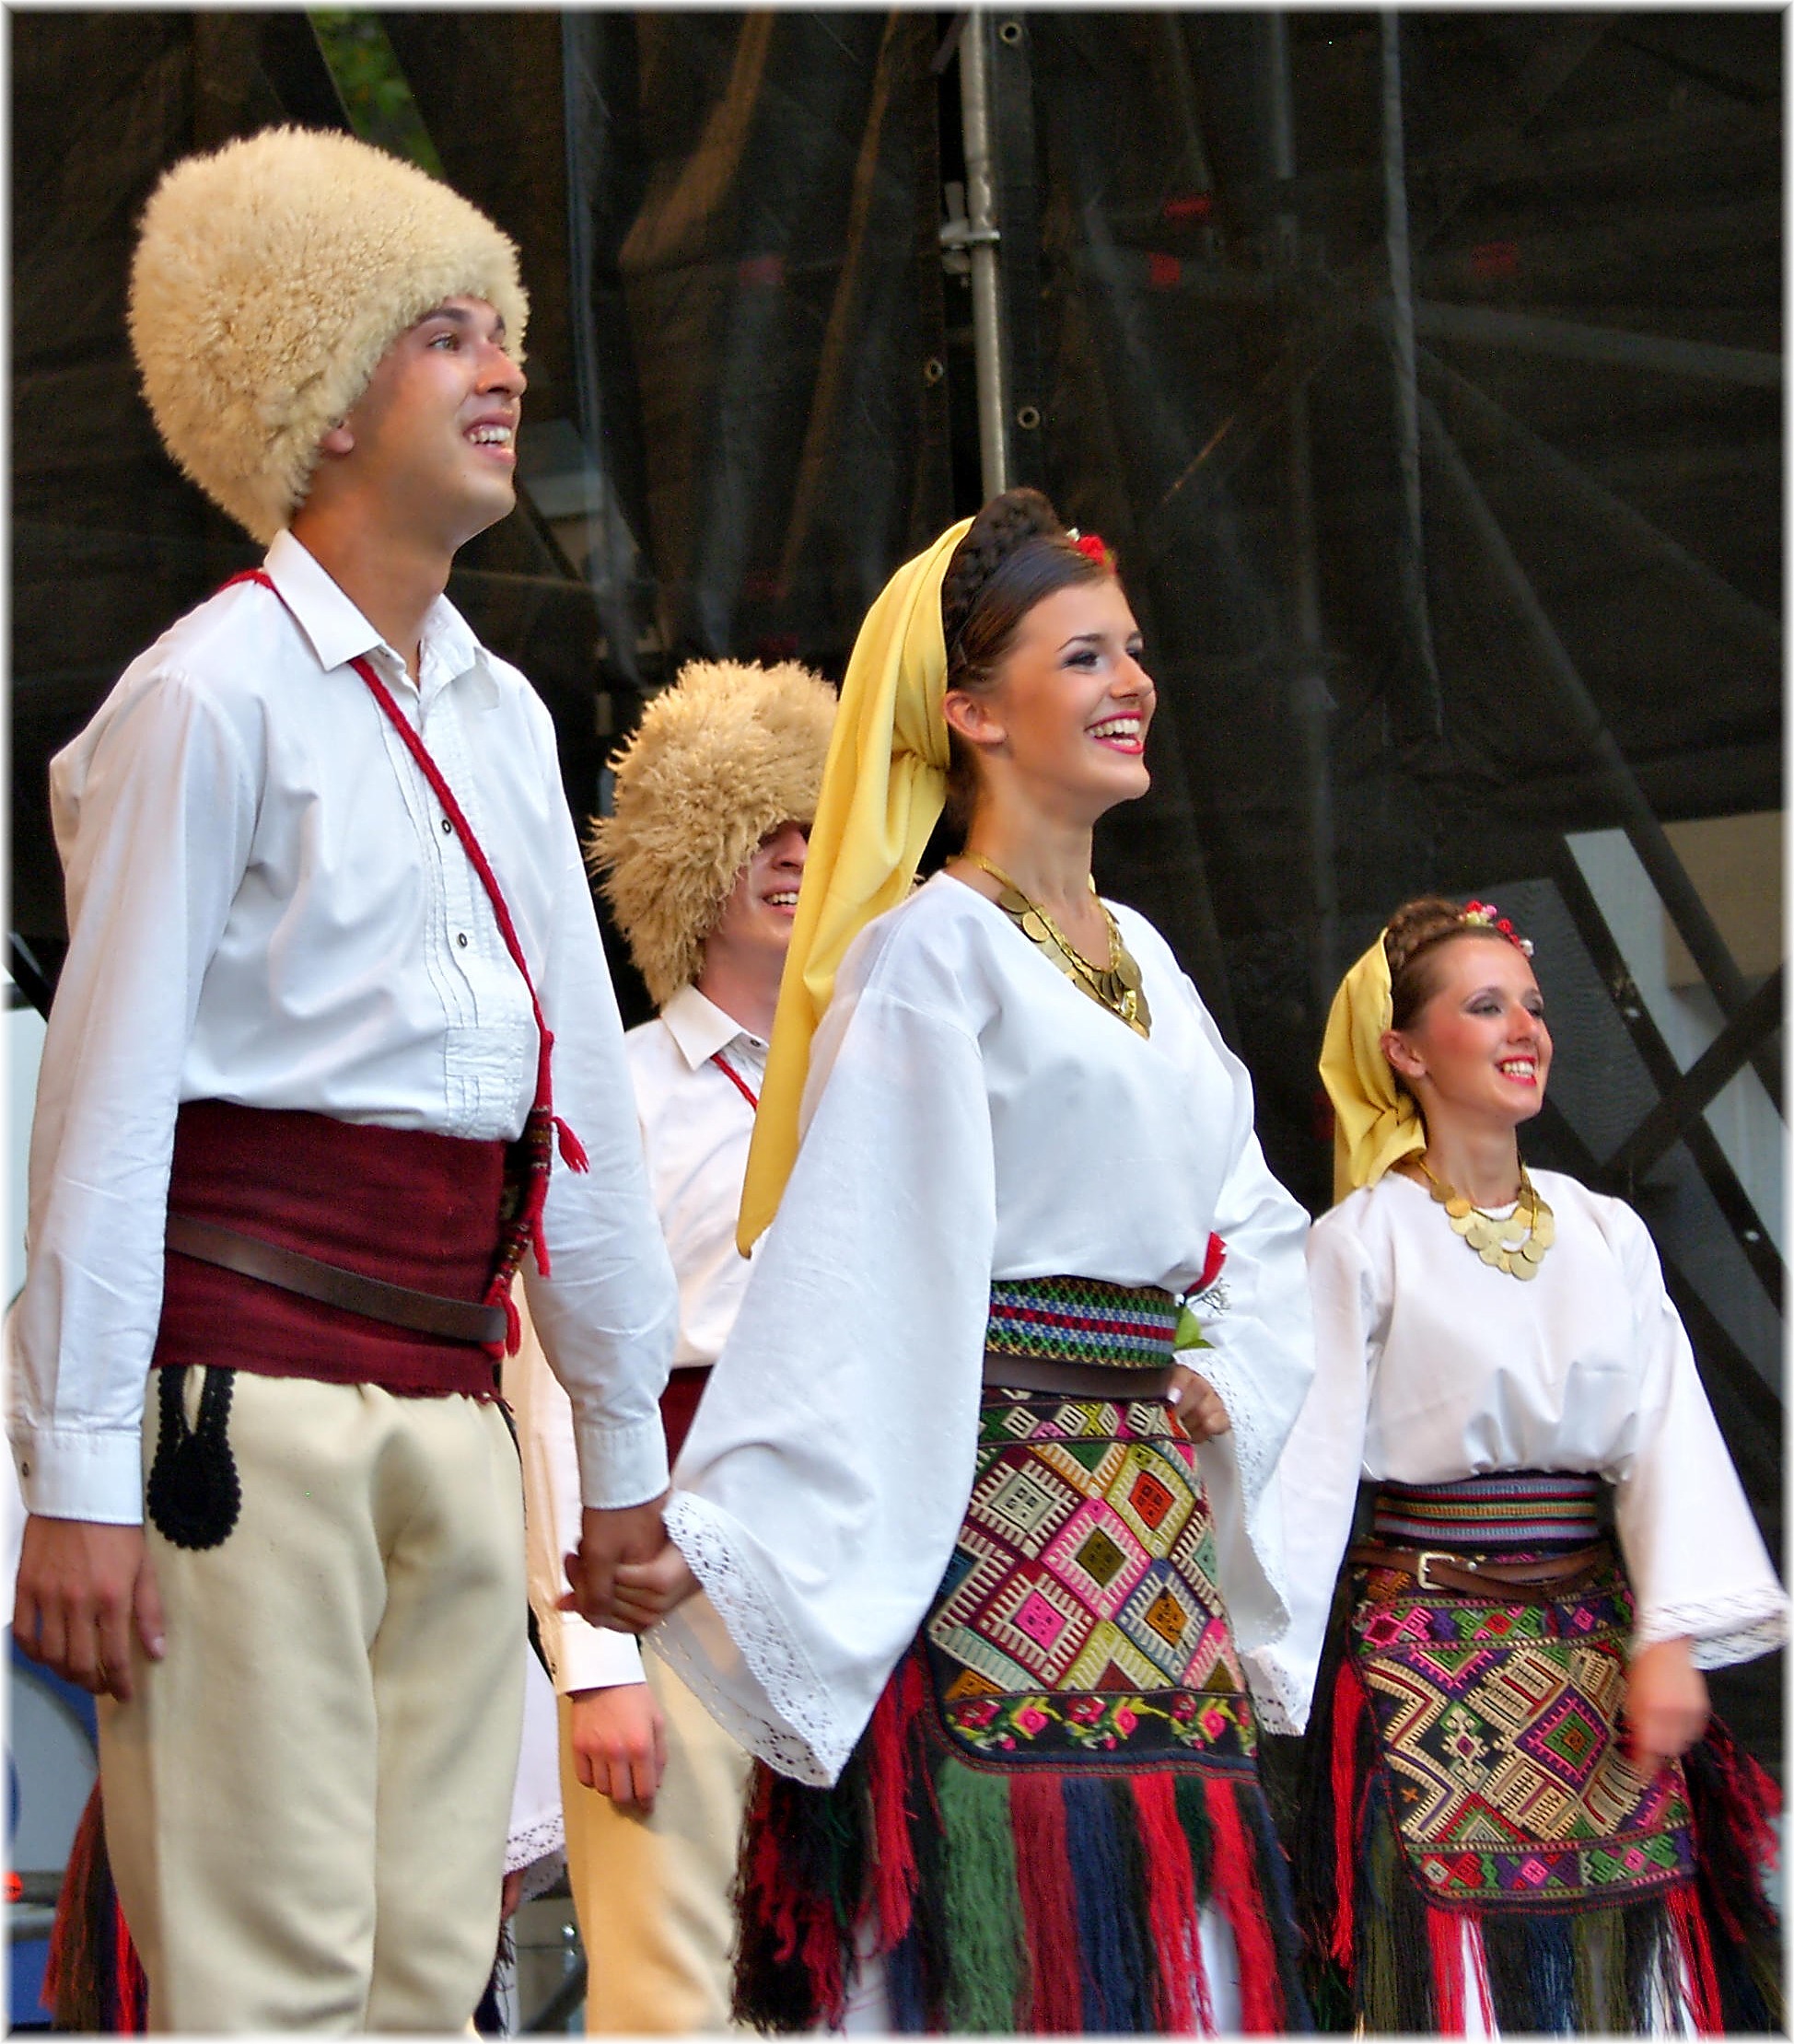
clothing, festival, sports, tradition, costume, performing arts, folk dance, musical theatre